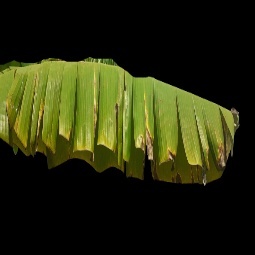
Label: Potassium